KVRR

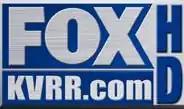
KVRR's last logo while branded simply "Fox", used from March 2014 through early 2015.

From the mid-1990s until March 2015, KVRR did not include any regional, channel, or call letter branding on-air outside of Federal Communications Commission (FCC)-required station identifications, a rarity among American television stations. The four stations were collectively branded as "Your Fox Station" or simply "Fox". When the station began a news department in 2000, it was branded as "Fox News". The station began phasing out the "Fox" branding in favor of simply branding by the KVRR call letters in March 2015. Station management stated that the rebrand was done to bring its branding in line with the Fargo market's other major network stations, all but one of which (CBS affiliate KXJB-LD, which brands by its former channel number as "KX4", now occupied by KRDK-TV) has long branded with their call letters. The move was also intended to distinguish the station from Fox News Channel; KVRR is one of only a handful of Fox affiliates that omits network references in their branding. KVRR launched a website on September 15, 2011.